Chūō-ku, Niigata

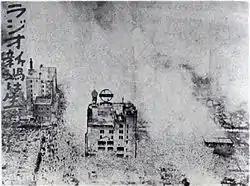
Picture shown by aftermath of 1955 Great Niigata Fire in downtown area, according to the official confirmed report, kills one person with injuries 235

The area of present-day Chūō-ku was part of ancient Echigo Province, and developed as a port town for Nagaoka Domain under the Edo period Tokugawa Shogunate. Niigata was one of the ports opened to foreign trade by the 1858 Harris Treaty. Modern Niigata city was created with the establishment of the municipalities system on April 1, 1889. The Hokuetsu Railway commented Niigata to Tokyo in 1897, and the first Bandai Bridge across the Shinano River was completed in 1908, shortly before the city was destroyed by a fire. The city escaped serious damage in World War II; however, much of the city burned down in a fire in 1955 and again suffered from damage in the 1964 Niigata earthquake.